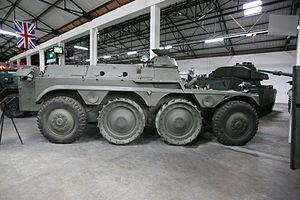
L'engin blindé de reconnaissance est un véhicule blindé français produit par Panhard. Il est en service dans l'armée française entre 1951 et 1985 pour la reconnaissance blindée.